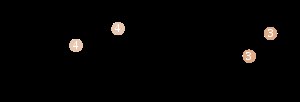
10. etape af Tour de France 2007 / Sprint og bjergpasseringer / 2. sprint (Saint-Maximin-la-Sainte-Baume)
Grafik for 10. etape
Tiende etape af Tour de France 2007 blev kørt onsdag d. 18. juli og gik fra Tallard til Marseille.